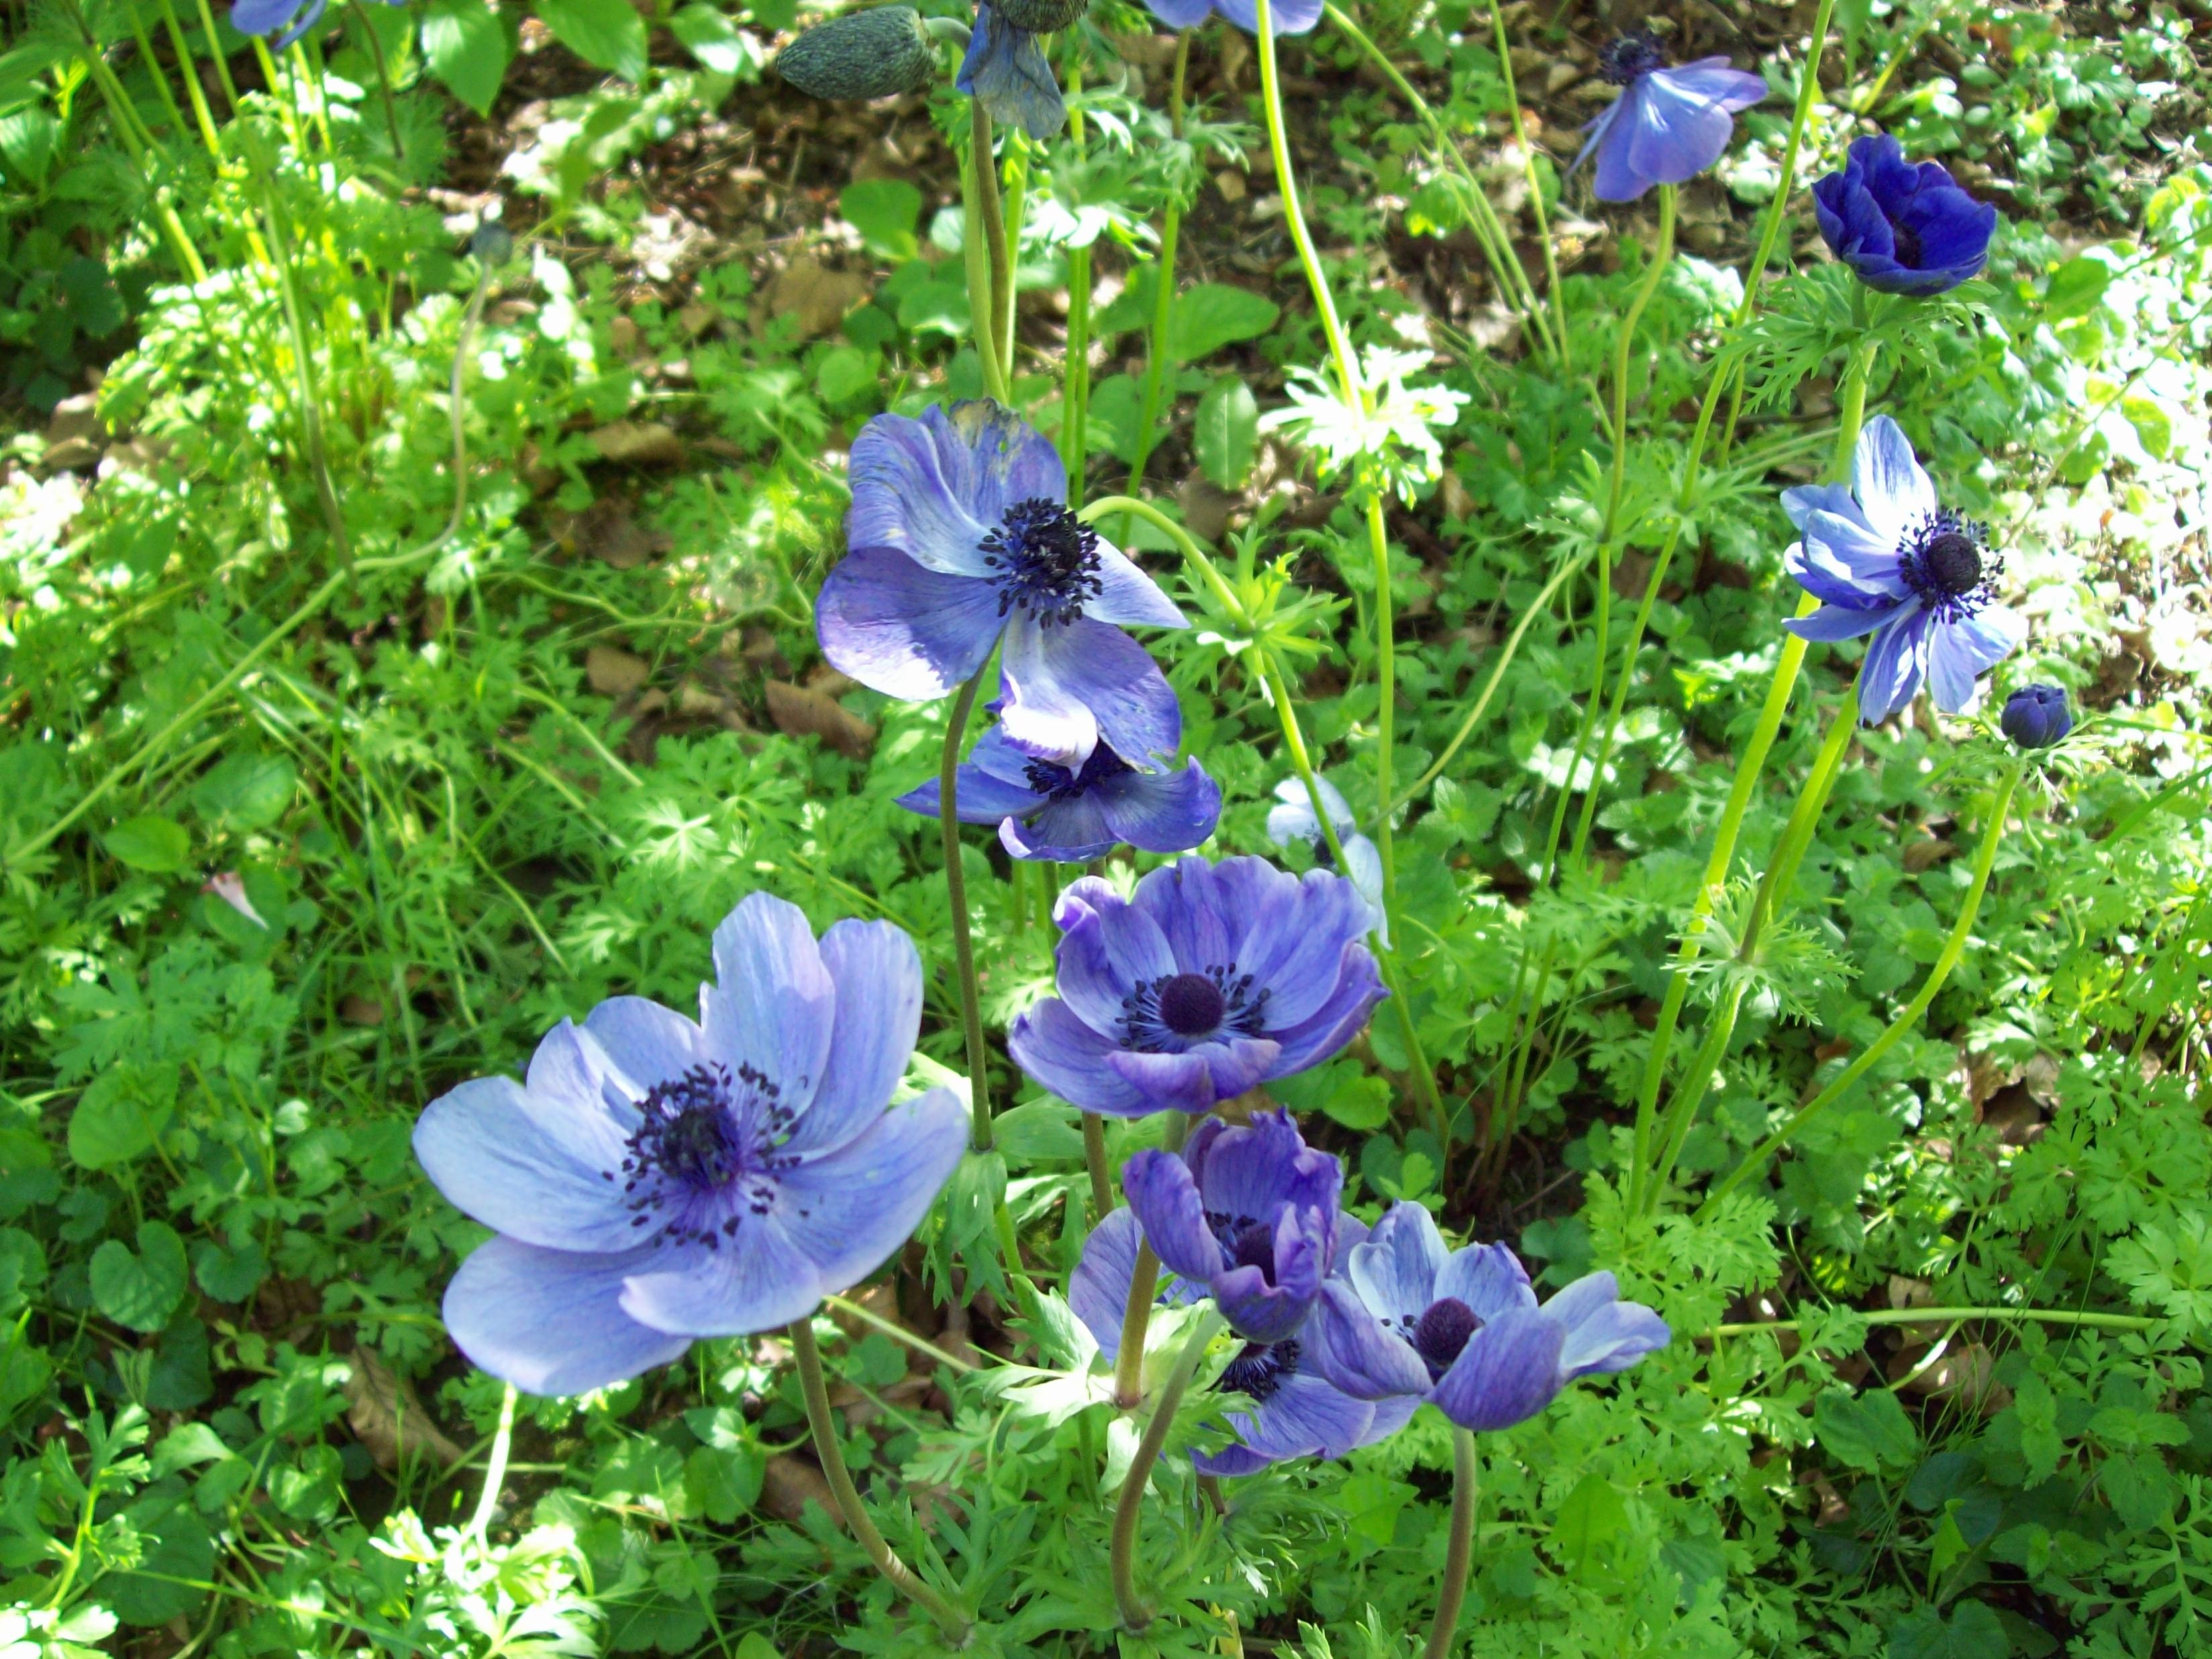
plant, meadow, flower, purple, produce, botany, blue, garden, flora, wildflower, petals, anemone, flowering plant, bellflower family, annual plant, land plant, violet family